Uc de Saint Circ

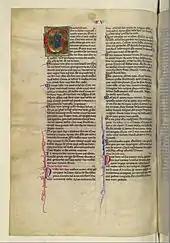
The page with Uc's "vida" and some examples of his poetry

Uc's poetry was influenced by his ecclesiastical education. As mentioned above, he wrote "cansos" and "tensos", but also some "sirventes". His work is in general pedantic and truculent. One of Uc's "sirventes", which begins "Messonget, un sirventes", acknowledges that it is "el son d'en Arnaut Plagues" ("the song of lord Arnaut Plagues"), an imitation of by Arnaut. Another of his "sirventes", which begins as a "light" work with many textual affinities to at least four other troubadour works, but it ends as a political assault on Ezzelino III da Romano, the viceroy of the Emperor Frederick II in Italy: "Chanzos q'es leu per entendre".